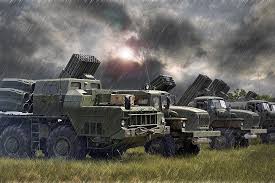
Label: Self Propelled Artillery